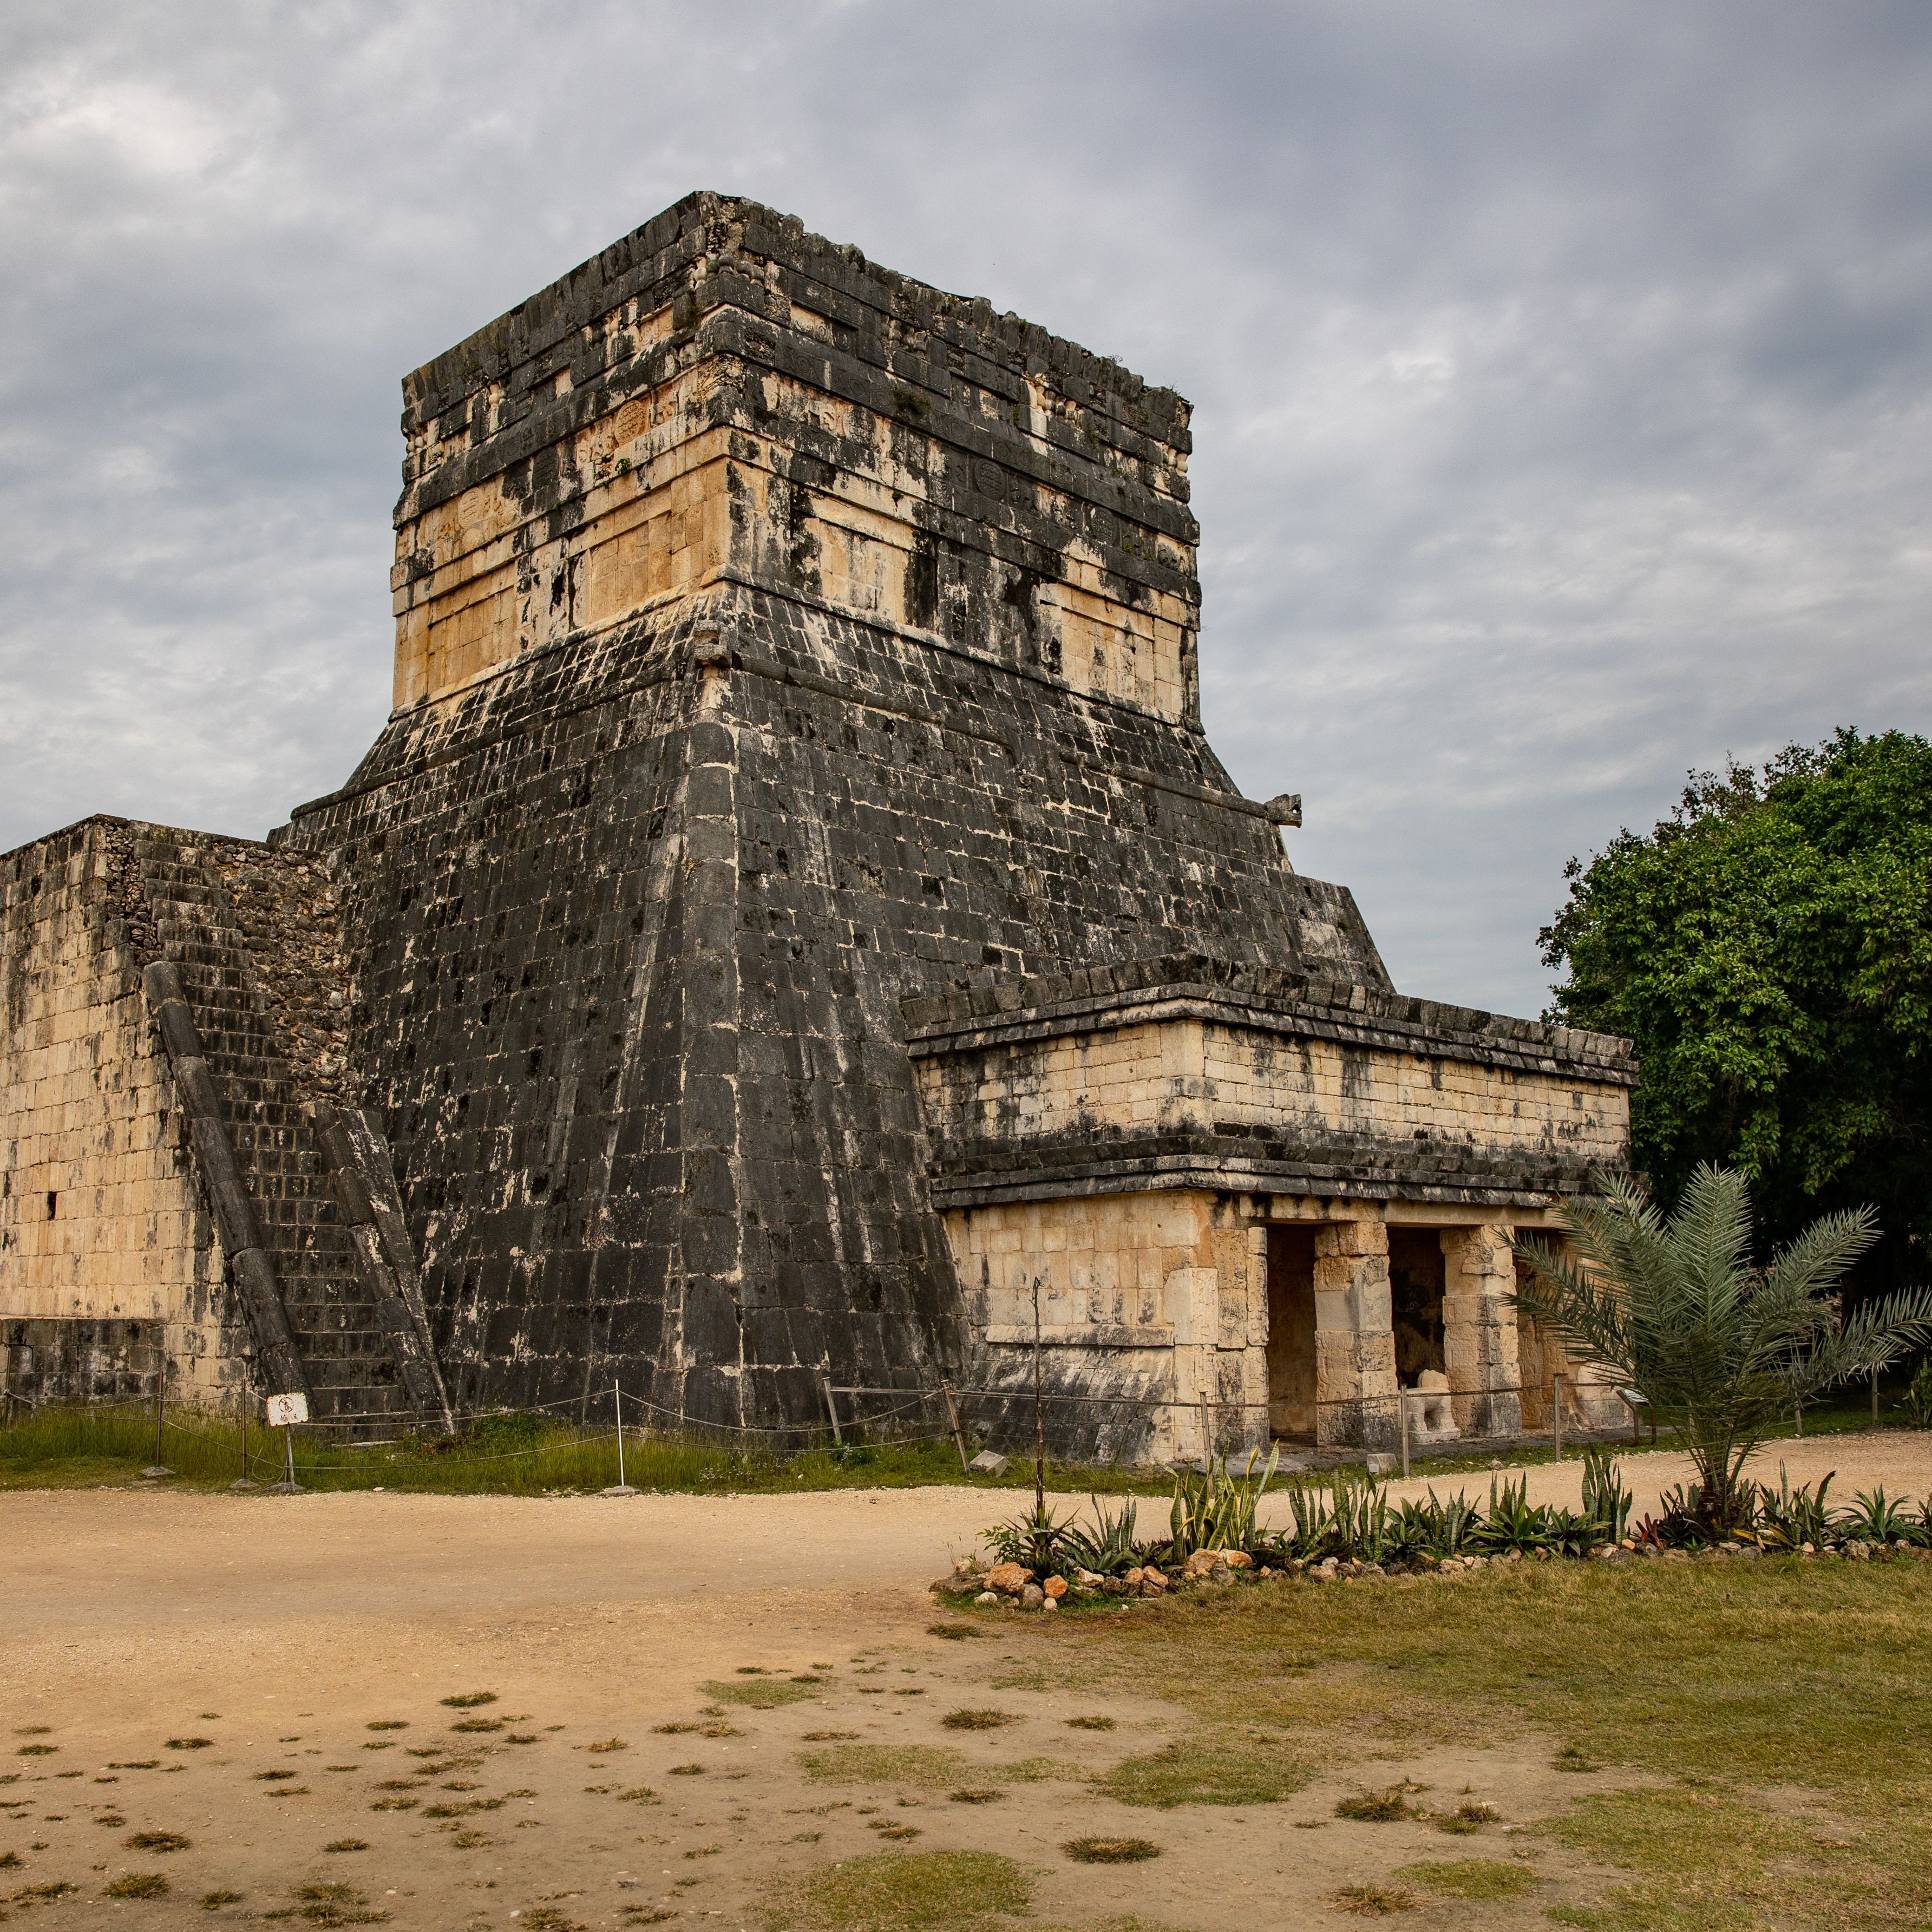
Landmark: Chichen Itza